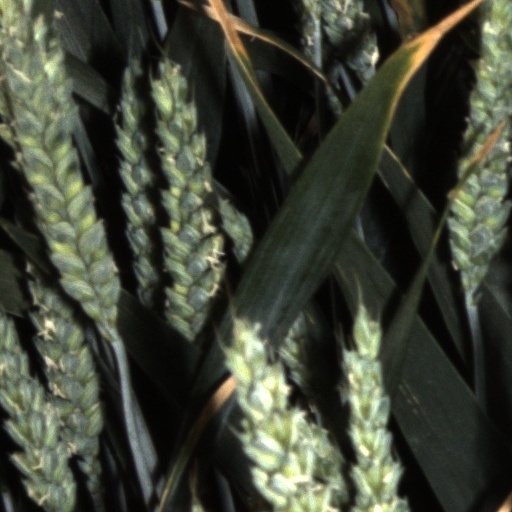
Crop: wheat